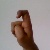
The image shows a hand gesture representing the letter 'X' in Indian Sign Language.